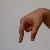
The image shows a hand gesture representing the letter 'Q' in Indian Sign Language.